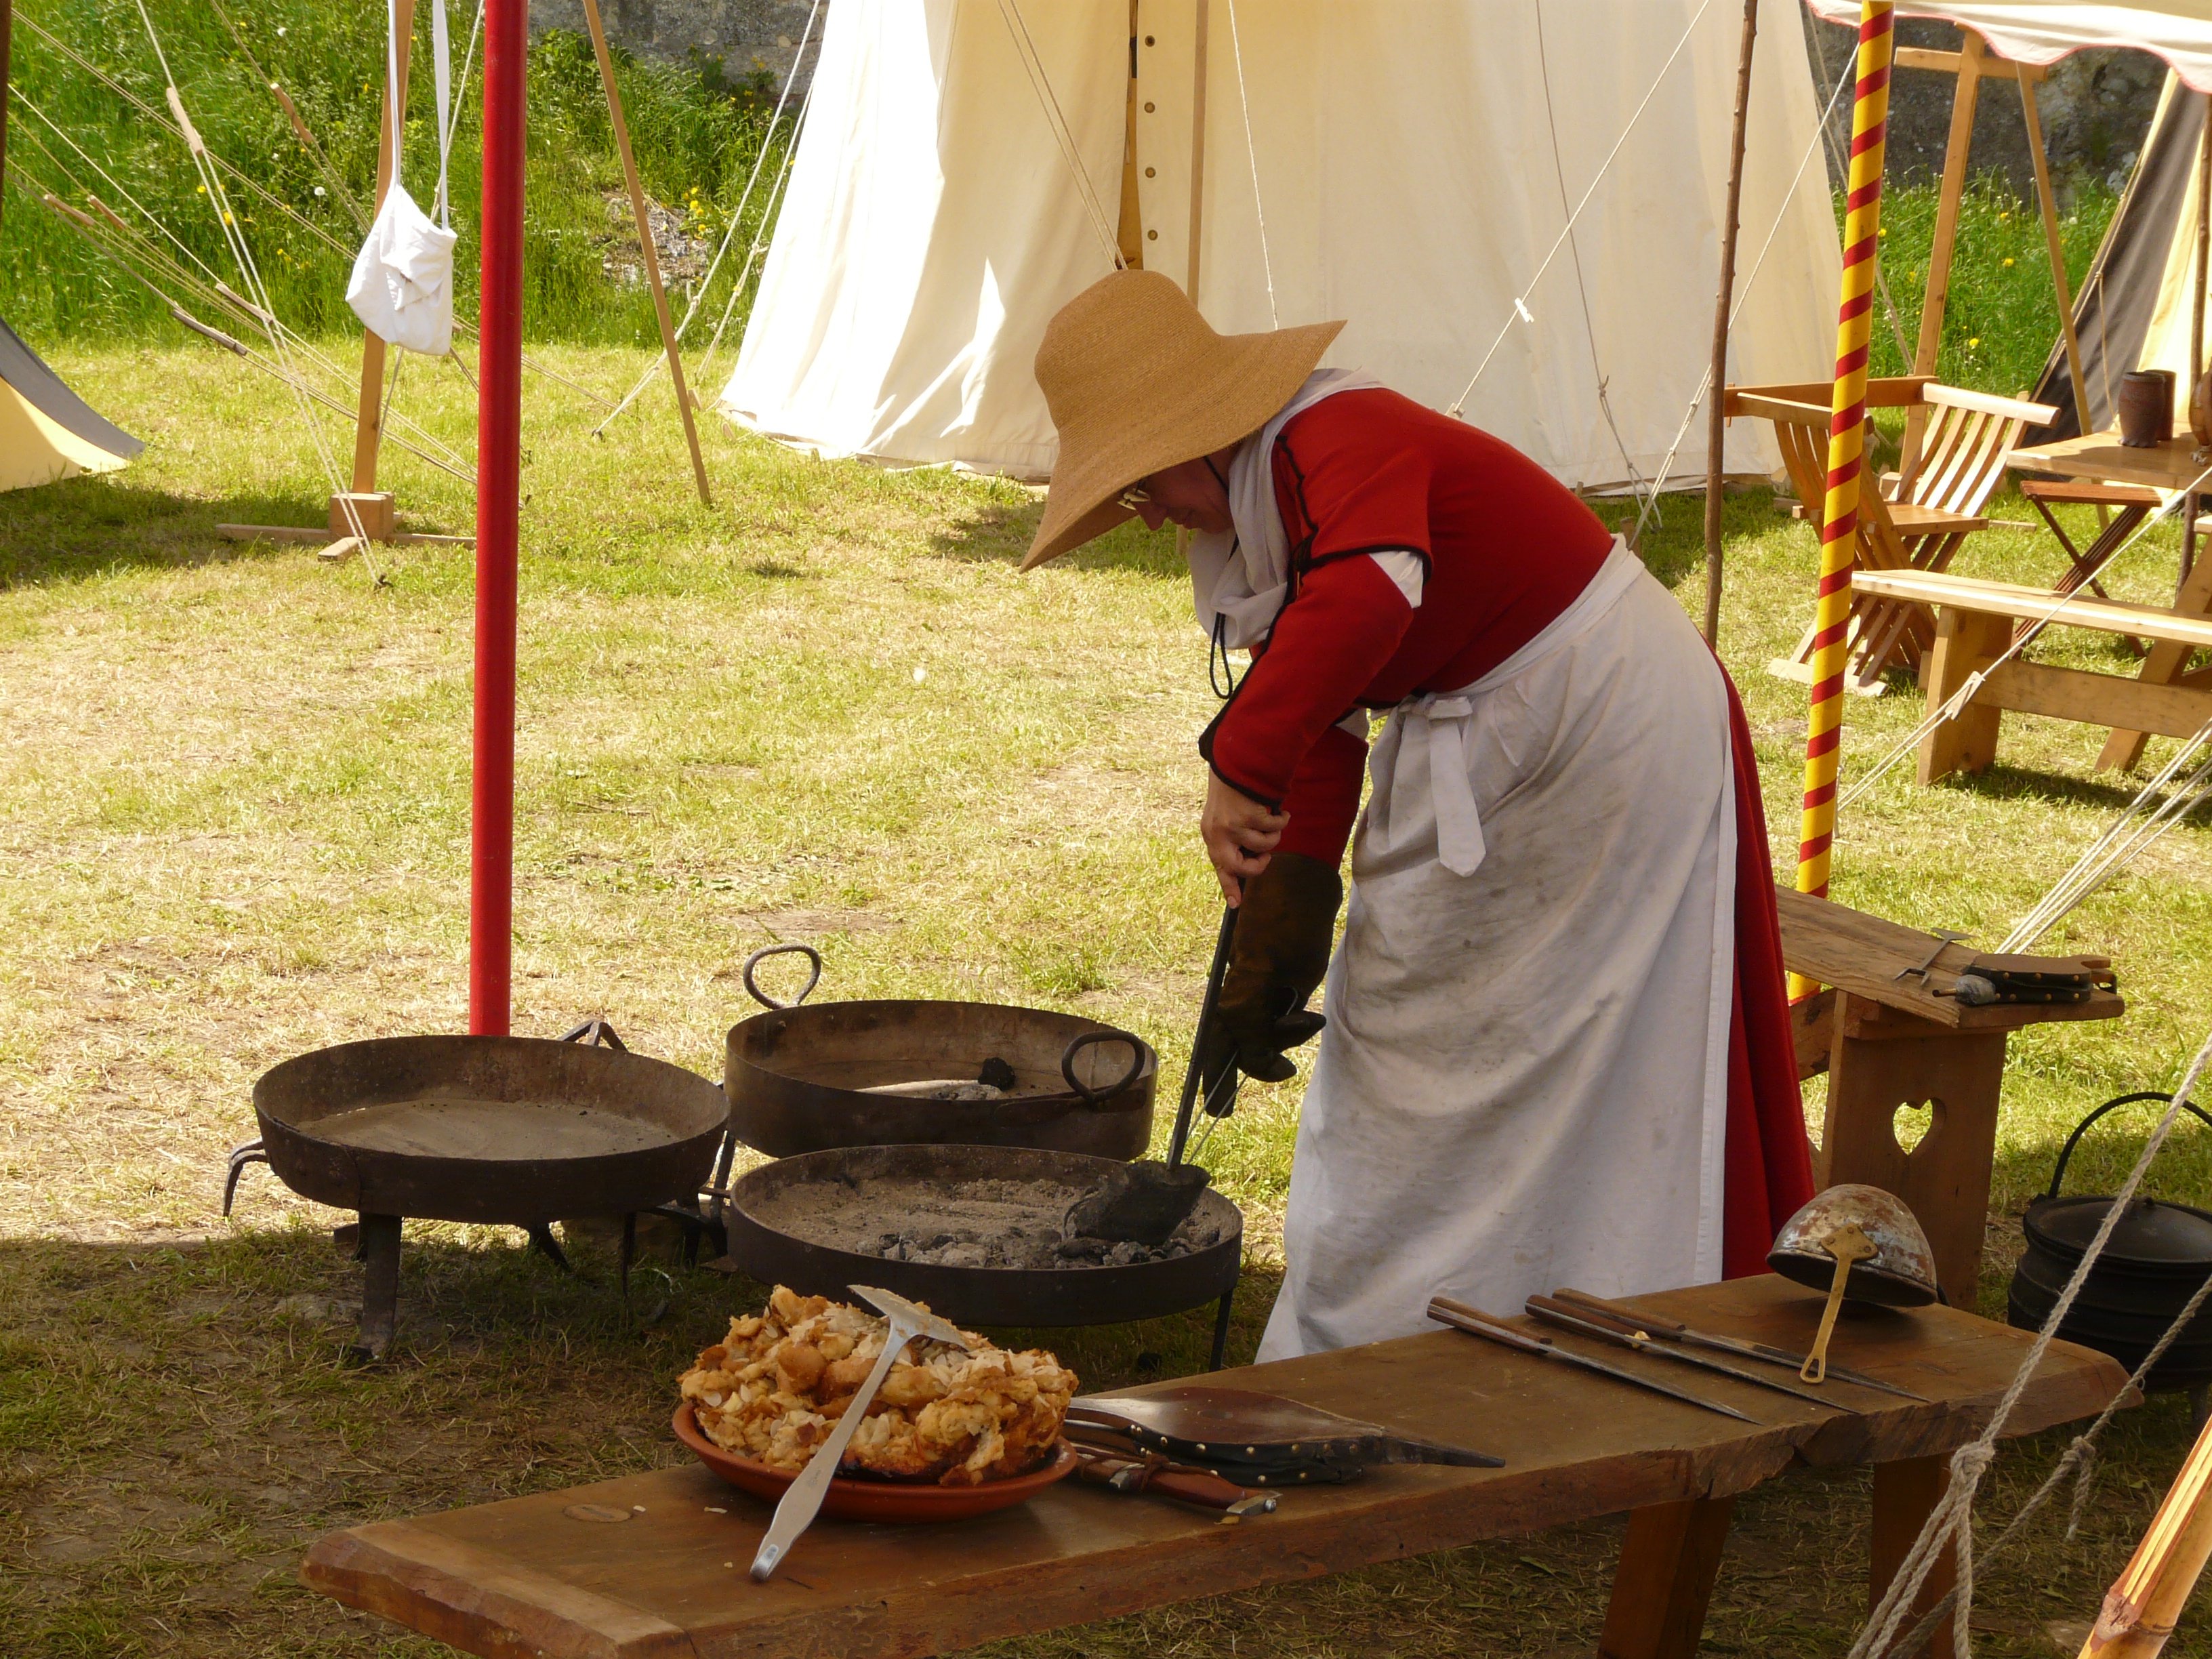
woman, dish, food, kitchen, eat, meat, barbecue, cuisine, preparation, tent, cook, grill, picnic, grilling, barbecue grill, field kitchen, outdoor grill